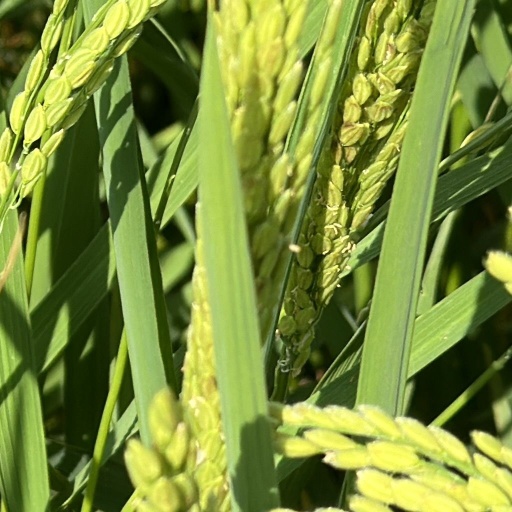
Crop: rice